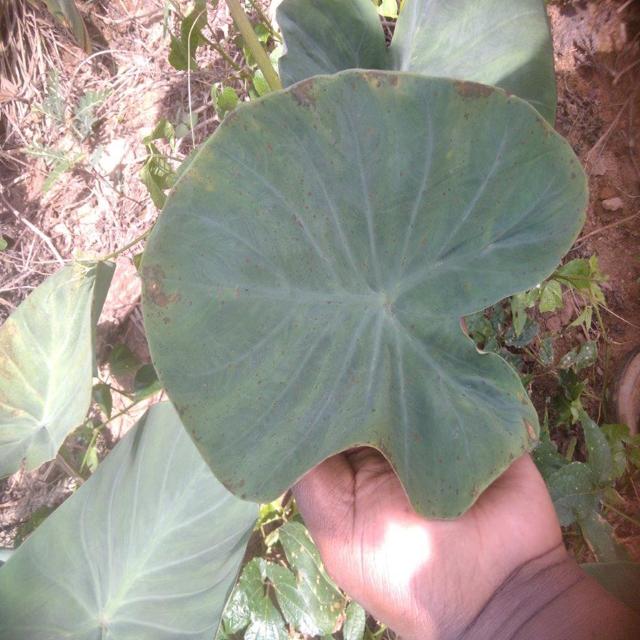
Label: Early_Blight